2015 Toronto Blue Jays season

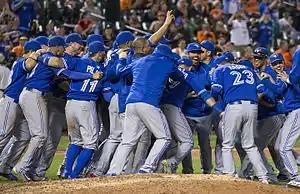
The Blue Jays celebrate after clinching the American League East

The Blue Jays opened September with a 5–3 win over Cleveland, after Ryan Goins hit a walk-off two-run home run in the tenth inning. In the rubber match, R. A. Dickey threw his second complete game of the season, and levelled his record at 10–10 by holding Cleveland to just one run on four hits. Marcus Stroman made his first rehab start with the Lansing Lugnuts, throwing 4 innings before reaching his pitch limit. He did not allow a hit, walked one, and struck out seven. After an off-day, the Blue Jays took on the Orioles in a three-game series. Drew Hutchison pitched in the series opener, and allowed two home runs to Chris Davis, who took the MLB lead with forty. Toronto would lose the game, 10–2. David Price took the ball in the second game, and earned his 100th career win, leading the Jays to a 5–1 victory. In the final game of the series, the Blue Jays would win their fifth-consecutive series by defeating Baltimore 10–4, and moved twenty games above .500.